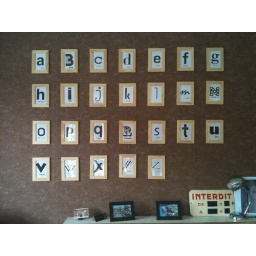
ABC Type wall in my house